Portland Vase

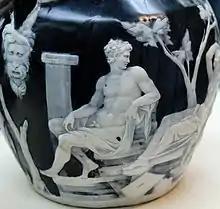
Detail, with the figure who might be Octavian

Another variant theory is that the vase dates back to circa 32 BC, and was commissioned by Octavian (later Caesar Augustus), as an attempt to promote his case against his fellow triumvirs, Mark Antony and Marcus Lepidus in the period after the death of Julius Caesar. It is based on the skill of the famous Greek carver of engraved gems Dioskourides, who is recorded as active and at his peak circa 40–15 BC and three of whose attributed cameos bear a close resemblance in line and quality to the Portland vase figures. This theory proposes that the first two figures are Gaius Octavius, father of the future emperor, and Atia, his mother (hence Cupid with the arrow) who had a dream of being impregnated by Apollo in the form of a sea serpent (ketos), note the snake's prominent teeth. The onlooker with his staff, could be Aeneas, a hero of the Trojan Wars who saved his father by carrying him over his back (hence his hunched position, and his Trojan beard) and who is believed to have founded Rome, and from whom the Julian gens, including Julius Caesar and Attia, claimed descent, witnessing the conception of Rome's future savior as an Empire, and the greatest of all the Emperors.